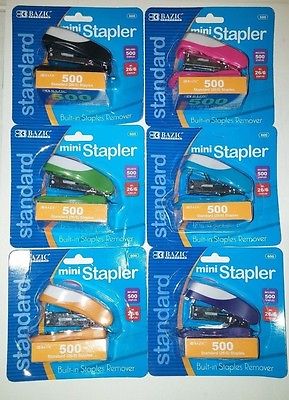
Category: stapler